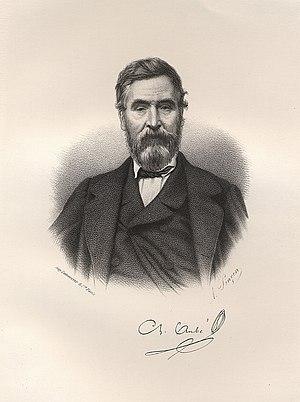
Portrait du Dr. Charles Aubé co-fondateur de la Société entomologique de France (SEF).
Charles Aubé, né le 6 mai 1802 à Paris et mort le 15 octobre 1869 à Crépy, est un médecin et un entomologiste français.